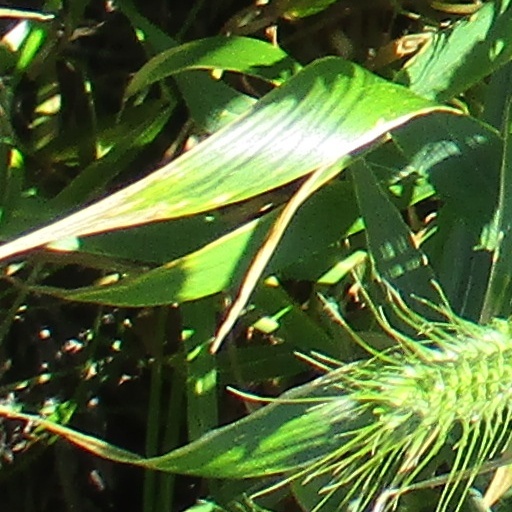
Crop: wheat